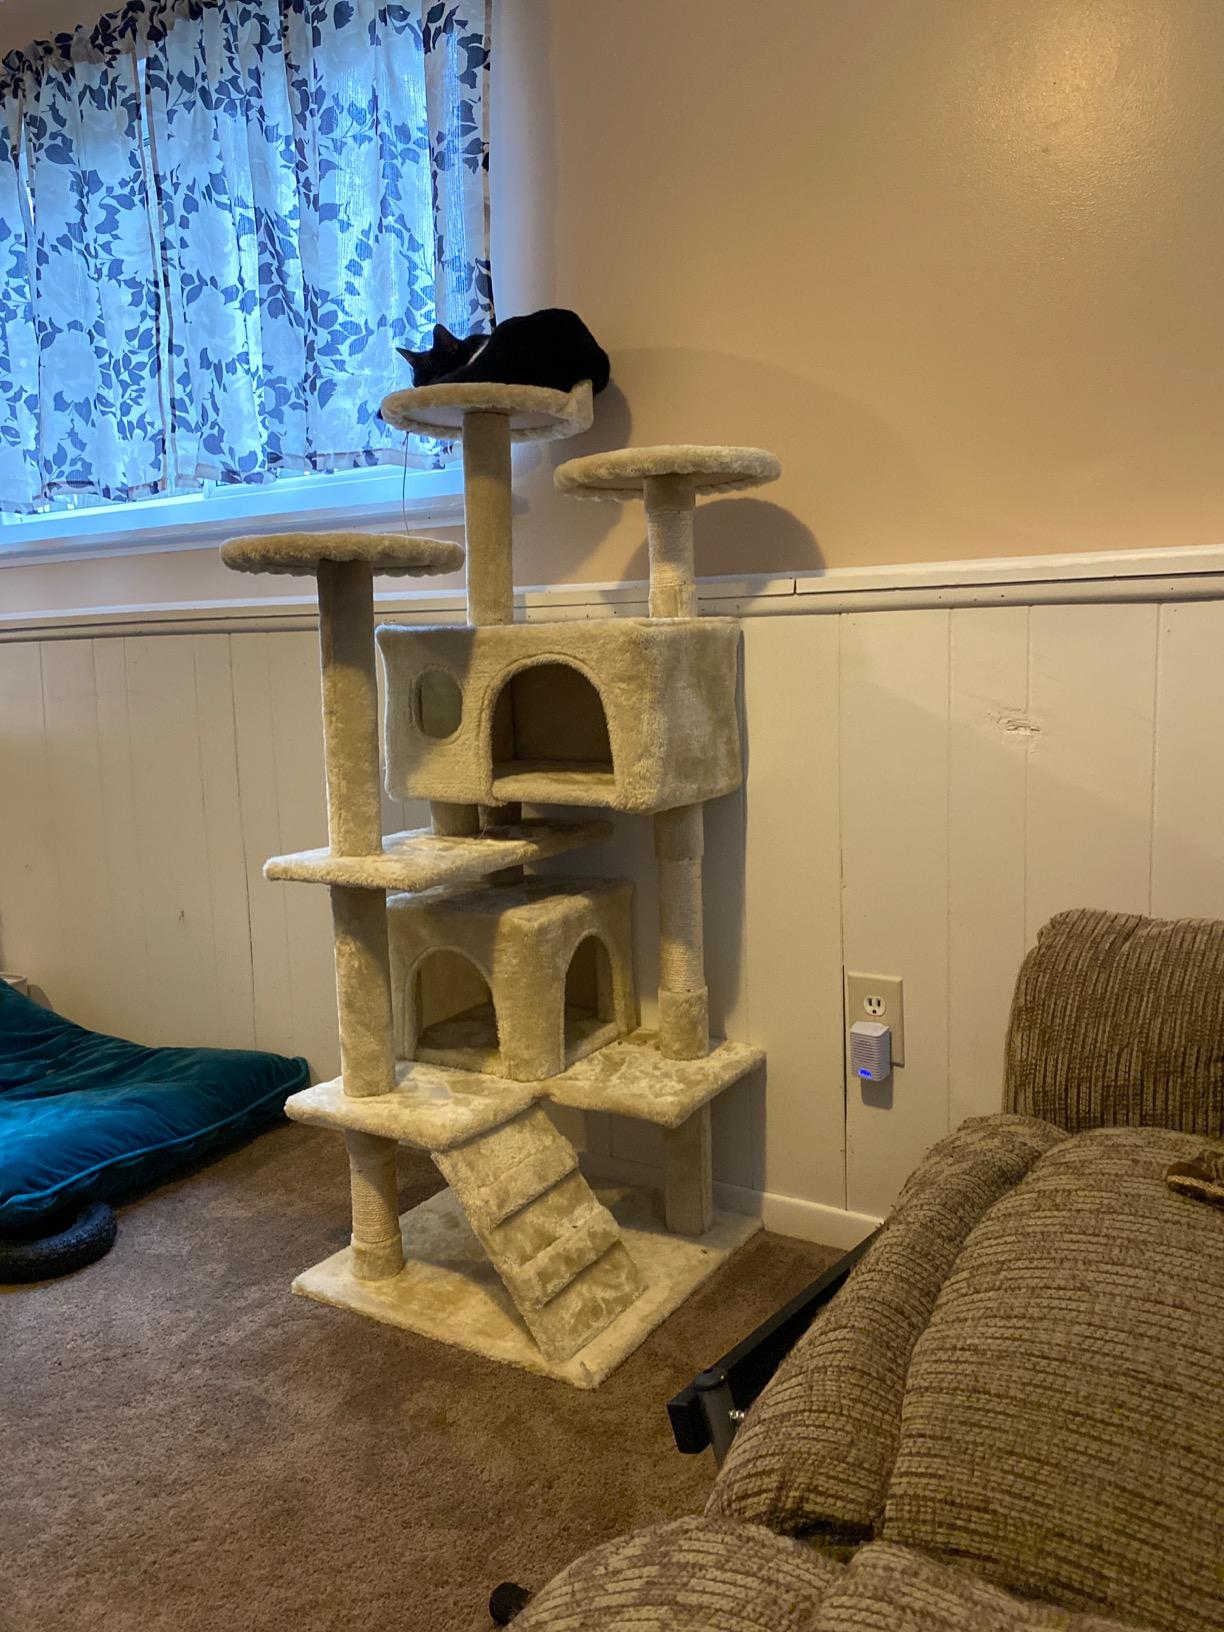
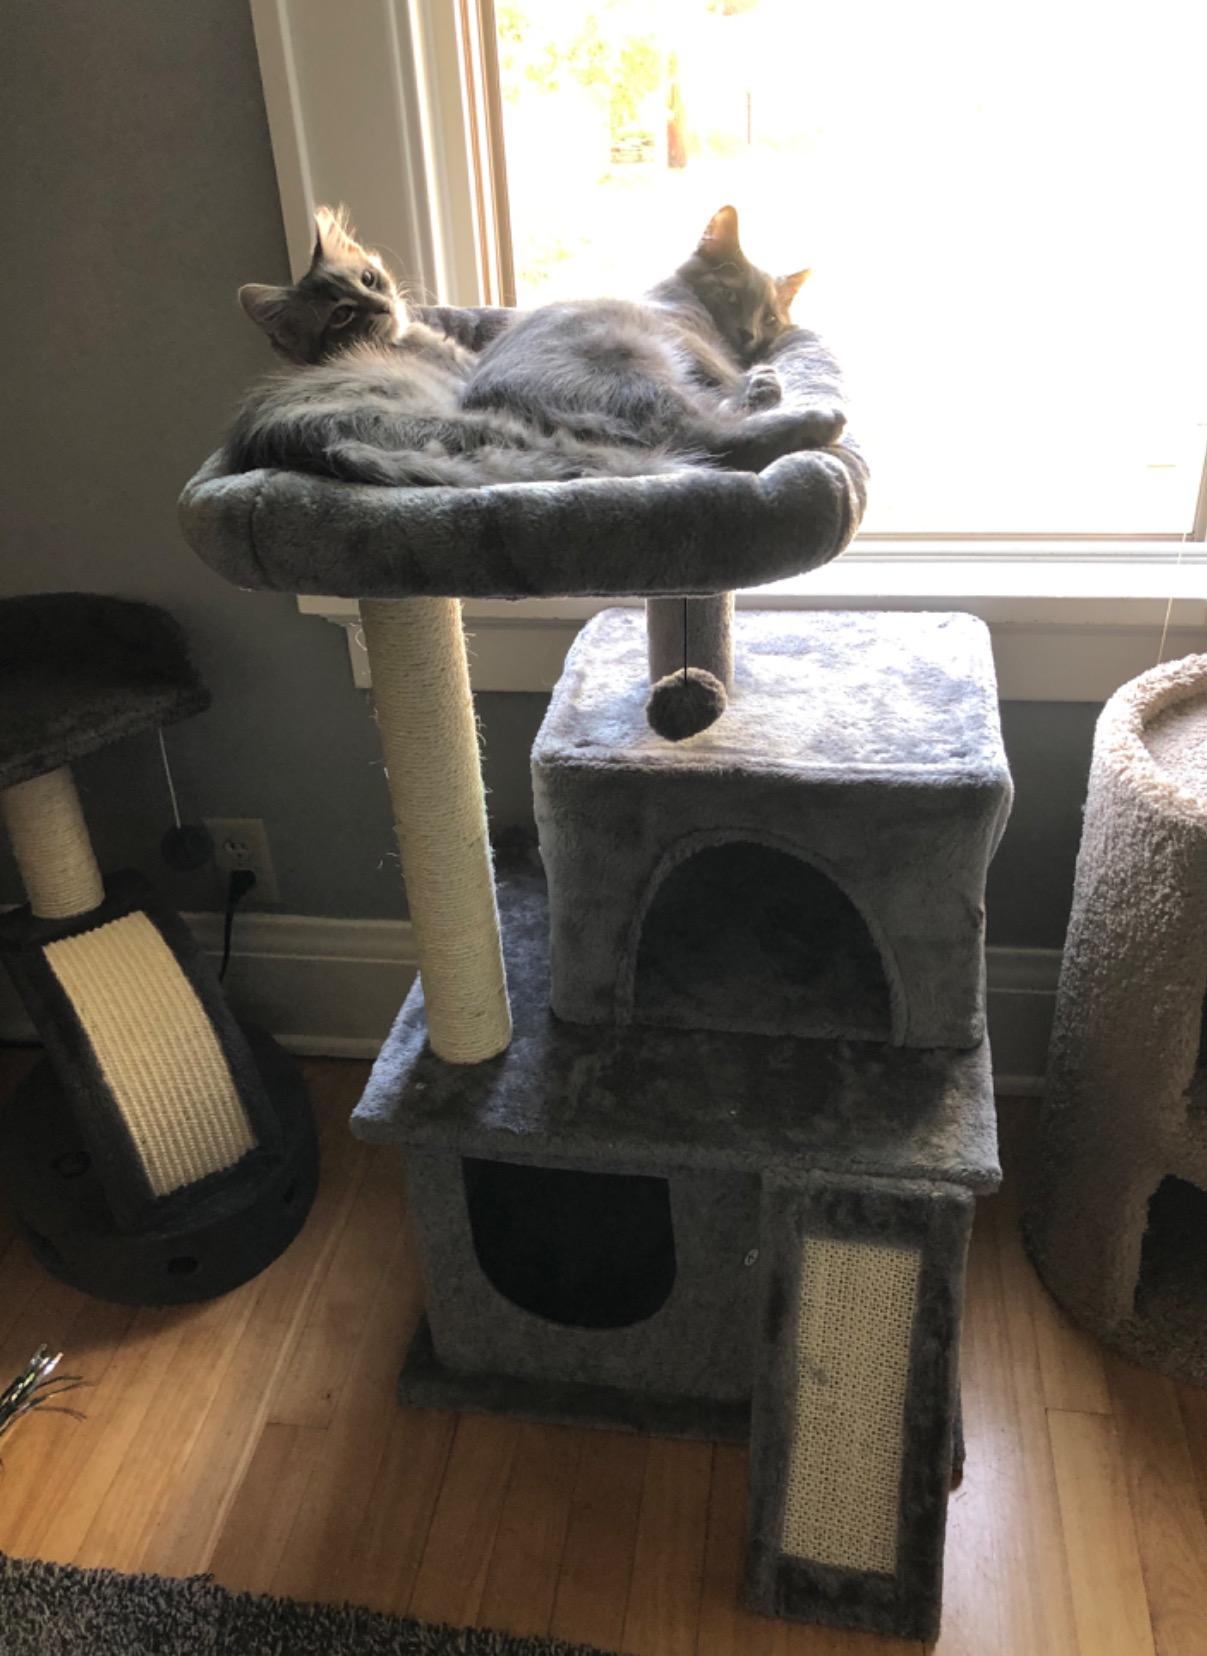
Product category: items_cat tree
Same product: no